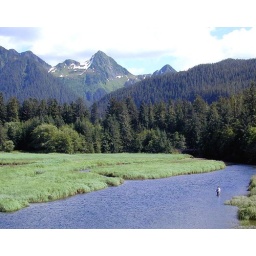
Solitary fly fisherman on opening day for pink salmon on the island of Sitka in Alaska.